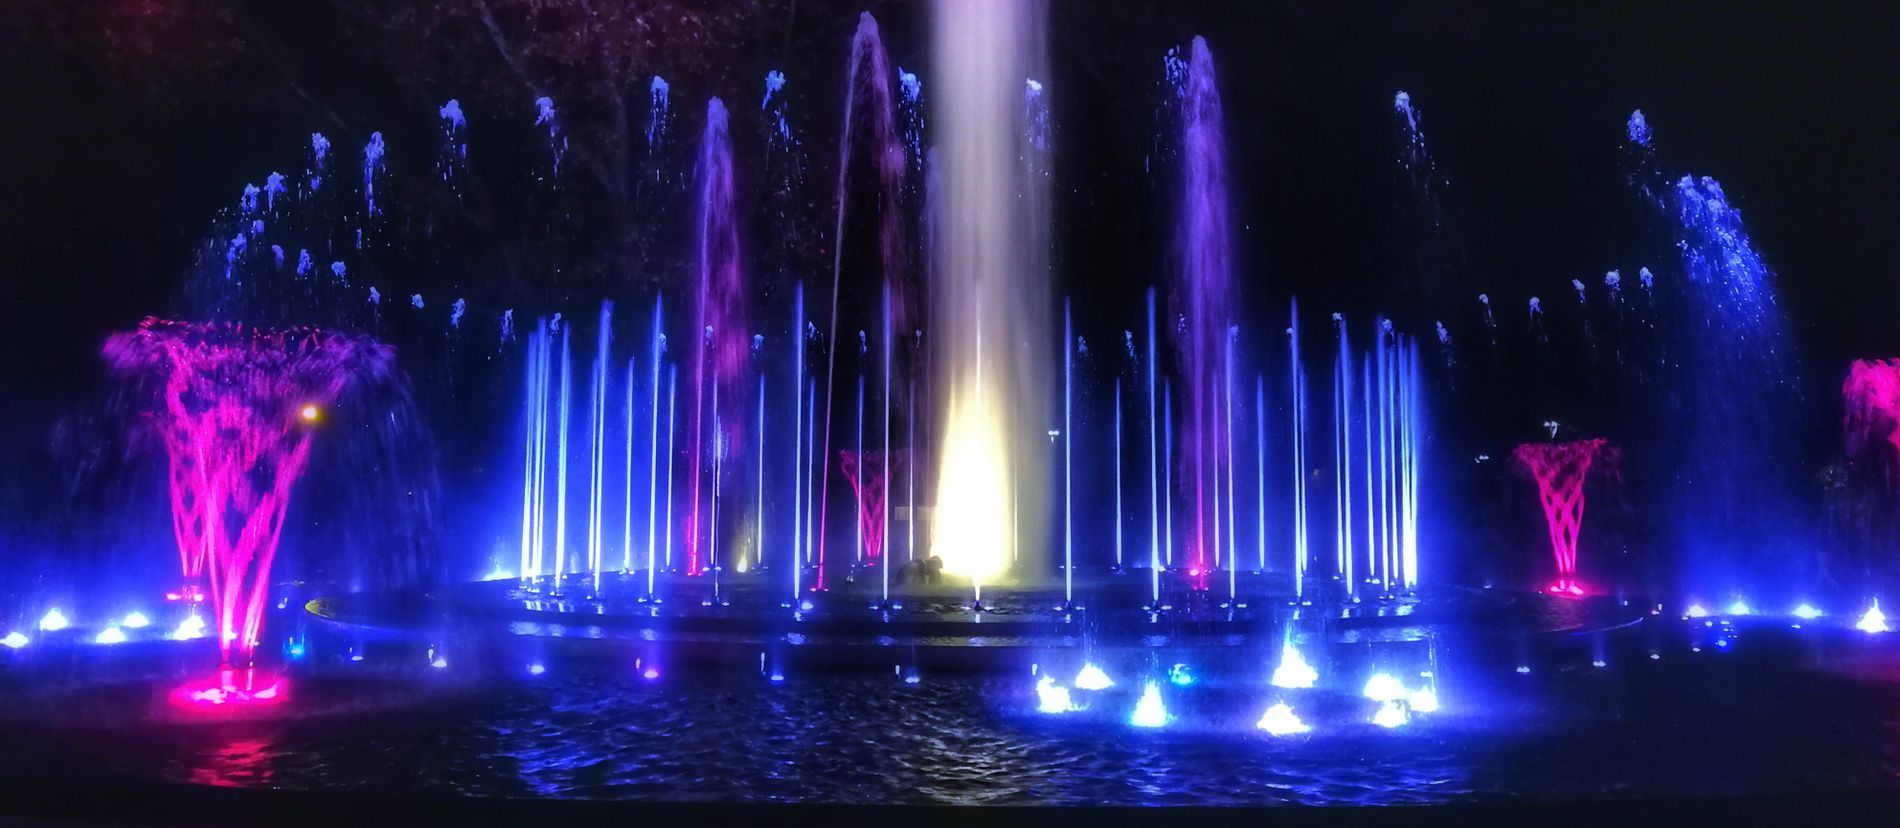
Water Fountain Show
A fountain displayed at night in bright colors of blue, purple, pink, and white. The background is trees and dark.
A wide shot captures the performance of a fountain. The colors of the water create an enchanting and festive atmosphere, likely entertaining an audience in a public space.
Labels: Architecture, Fountain, Water, Person, Lighting, Urban, Tree, Trees, Dark Background
Camera: HUAWEI VTR-L09
Aperture: F2.2
Exposure: 1/17 sec
ISO: 800
Focal length: 4.0 mm